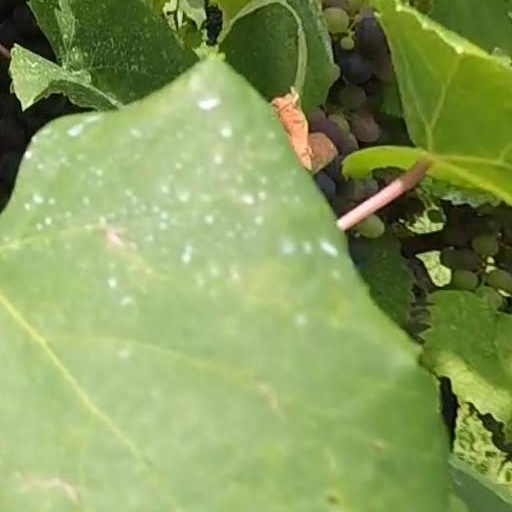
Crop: grape